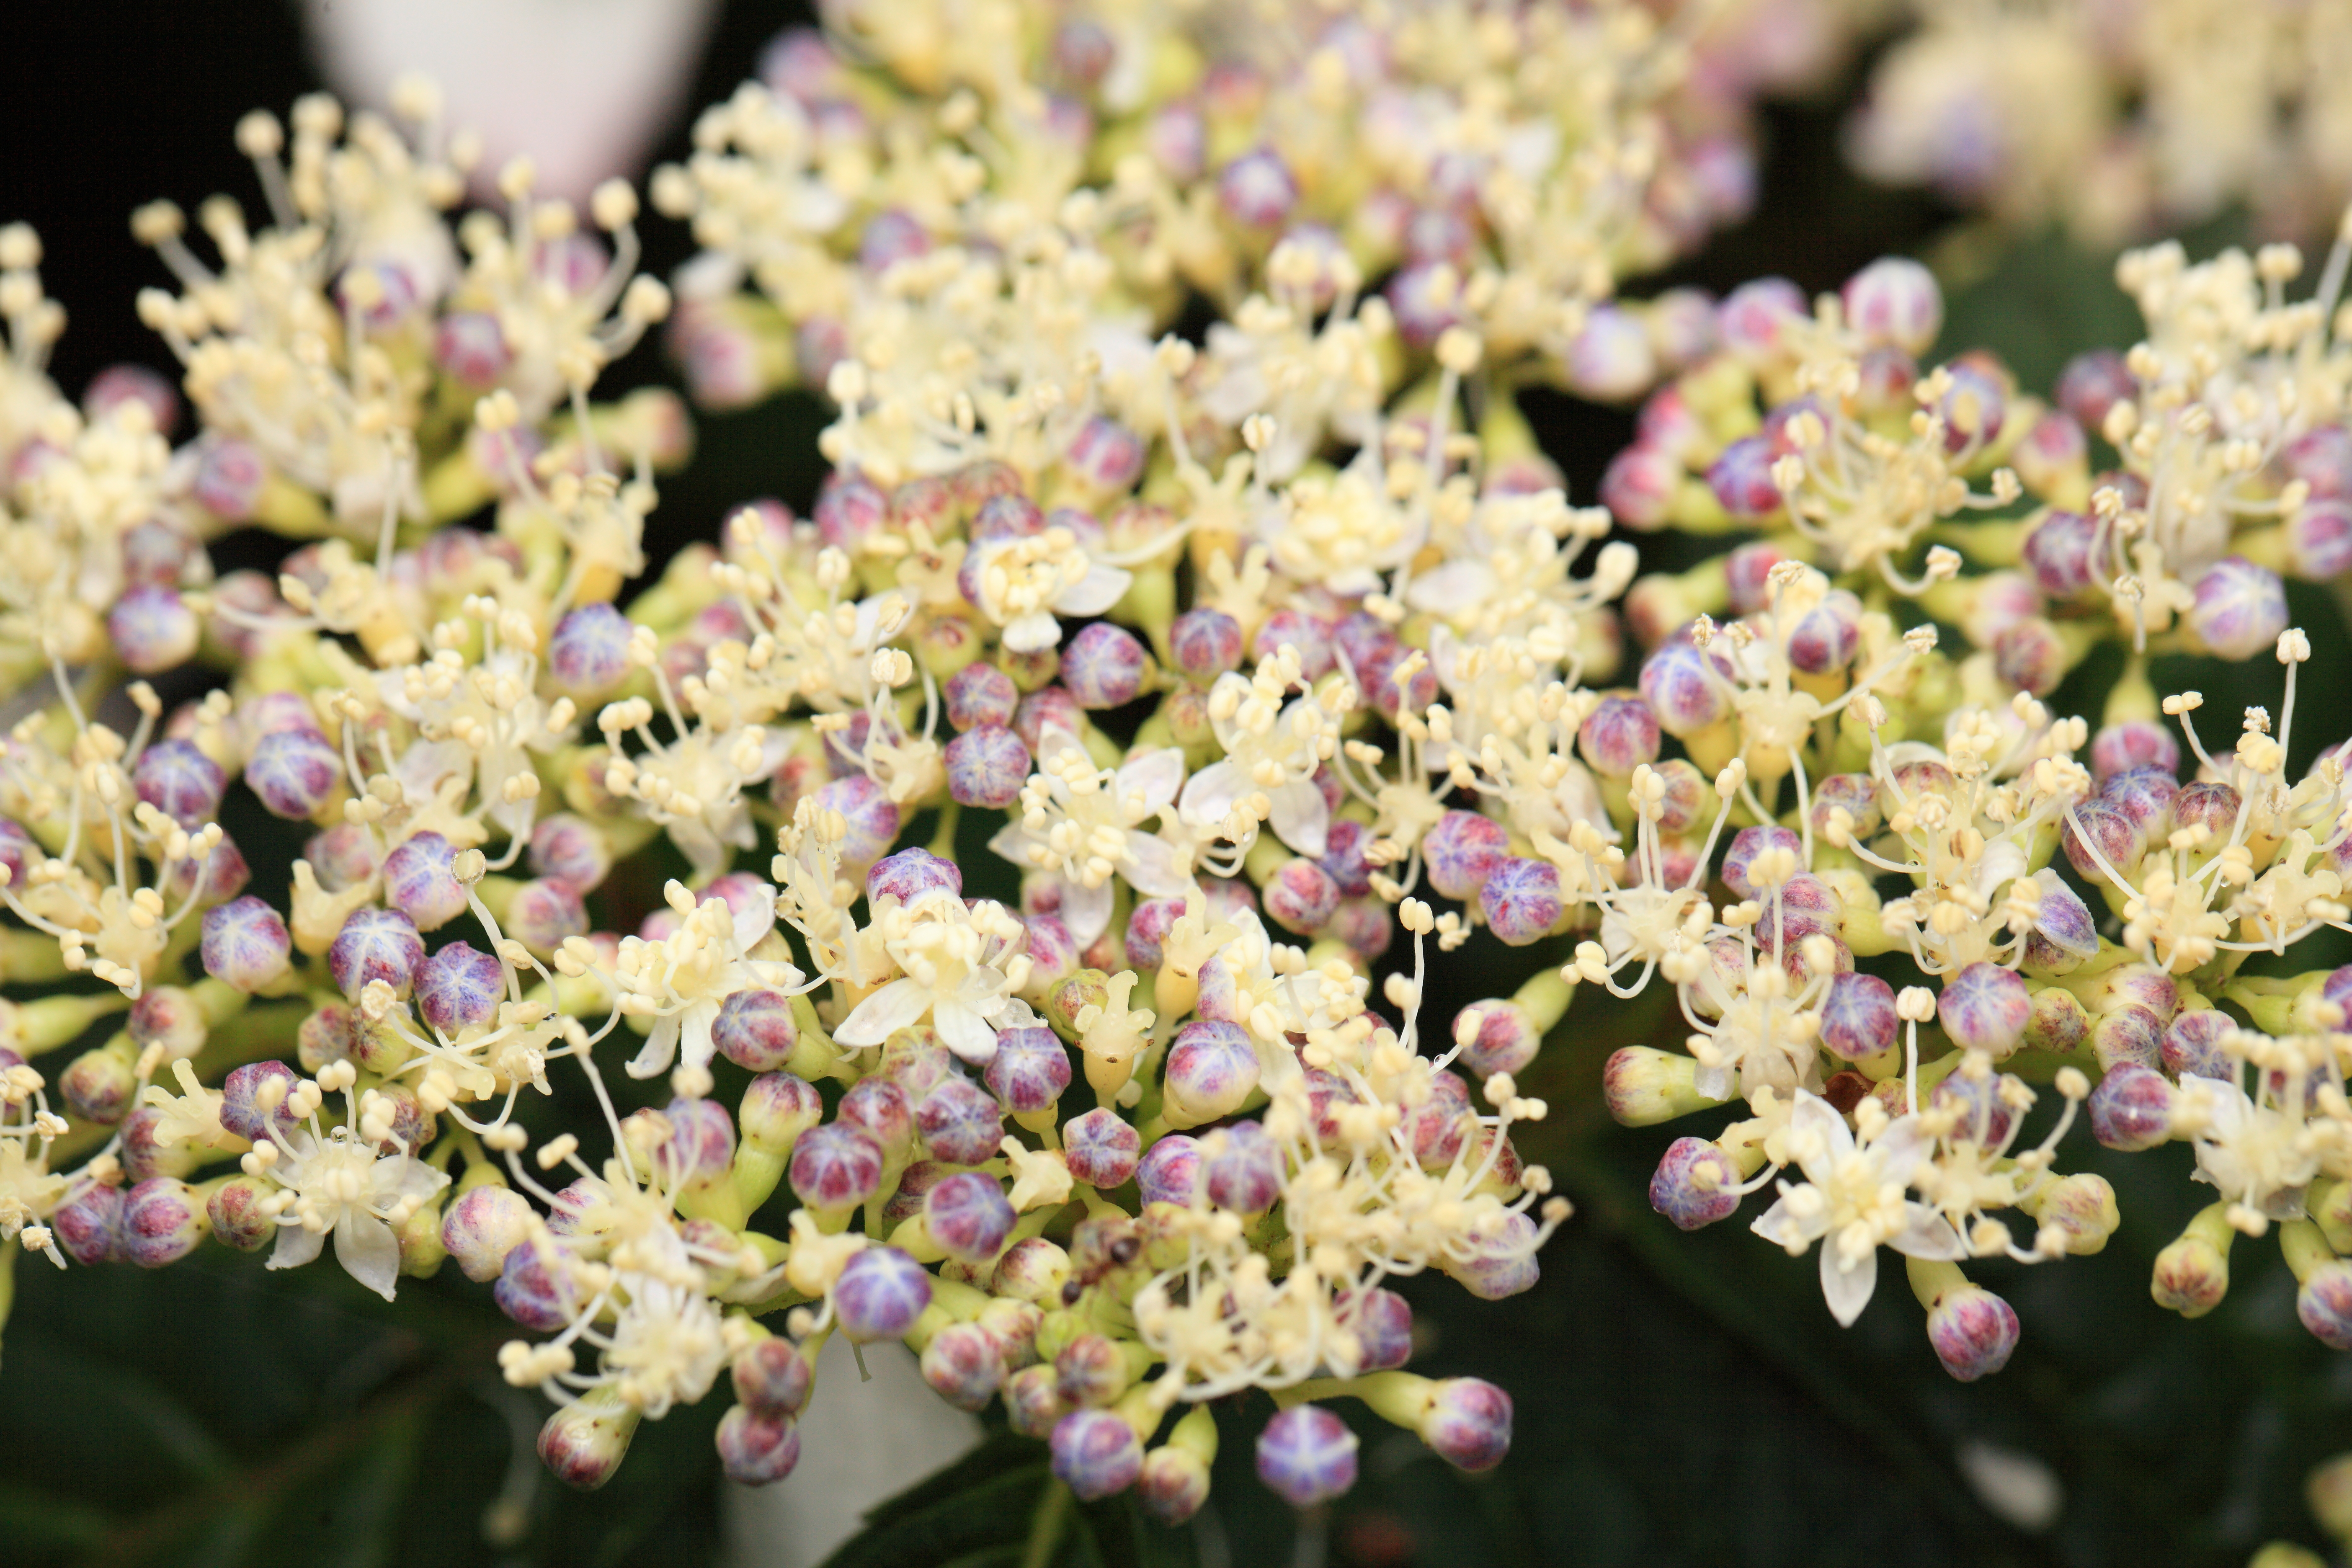
branch, blossom, plant, flower, spring, high, herb, produce, botany, flora, hydrangea, wildflower, shrub, 5d, hires, markii, hi, res, resolution, macrophylla, macro photography, flowering plant, land plant